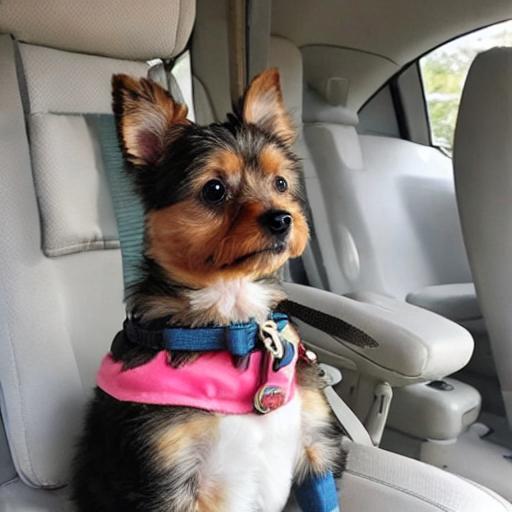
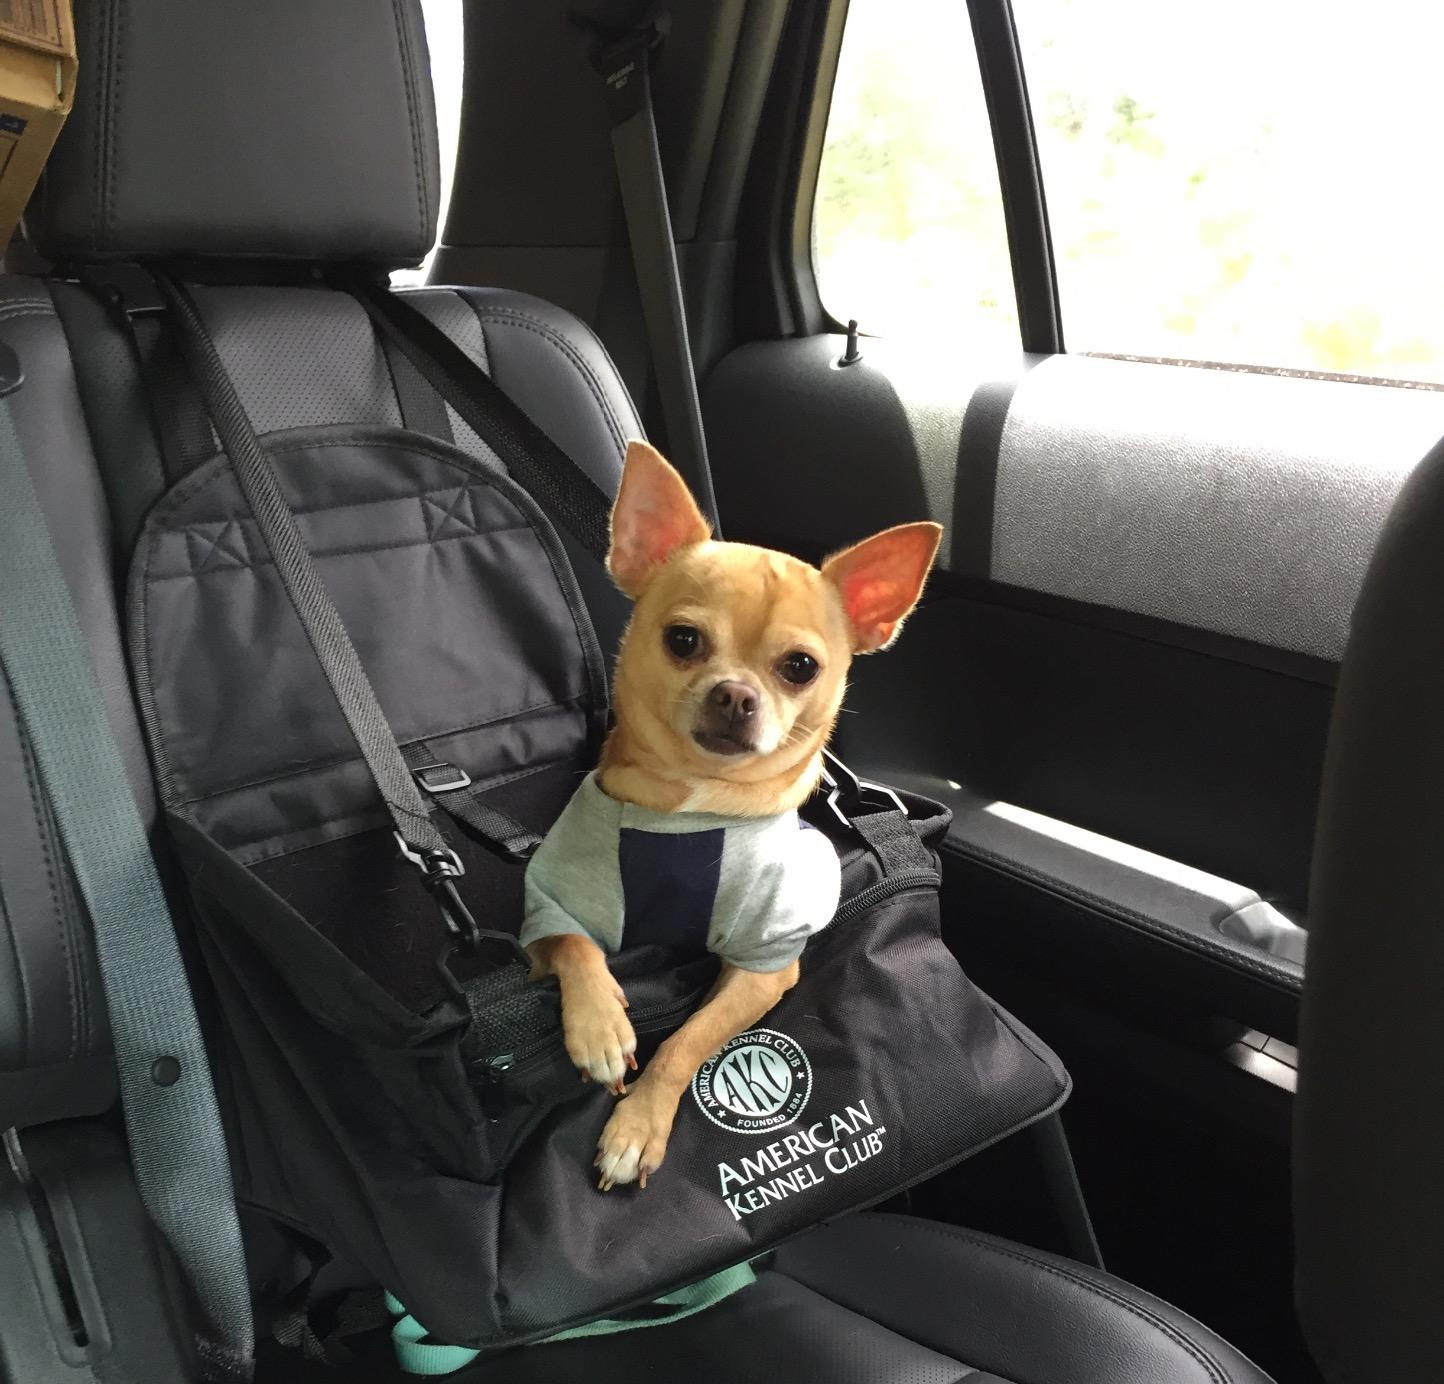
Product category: items_kennel
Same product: no